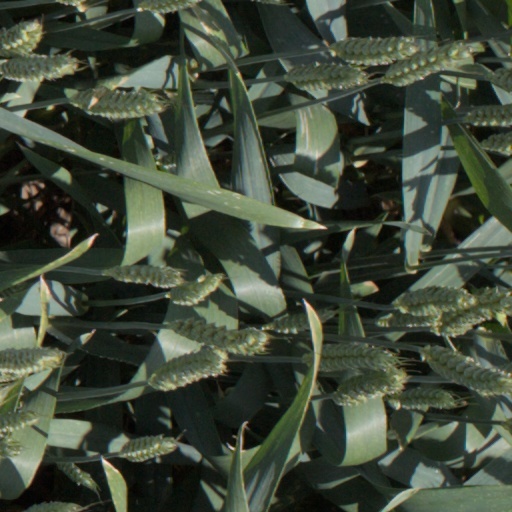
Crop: wheat